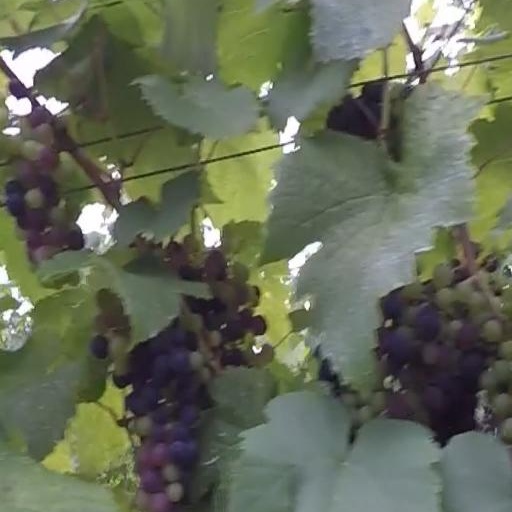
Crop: grape